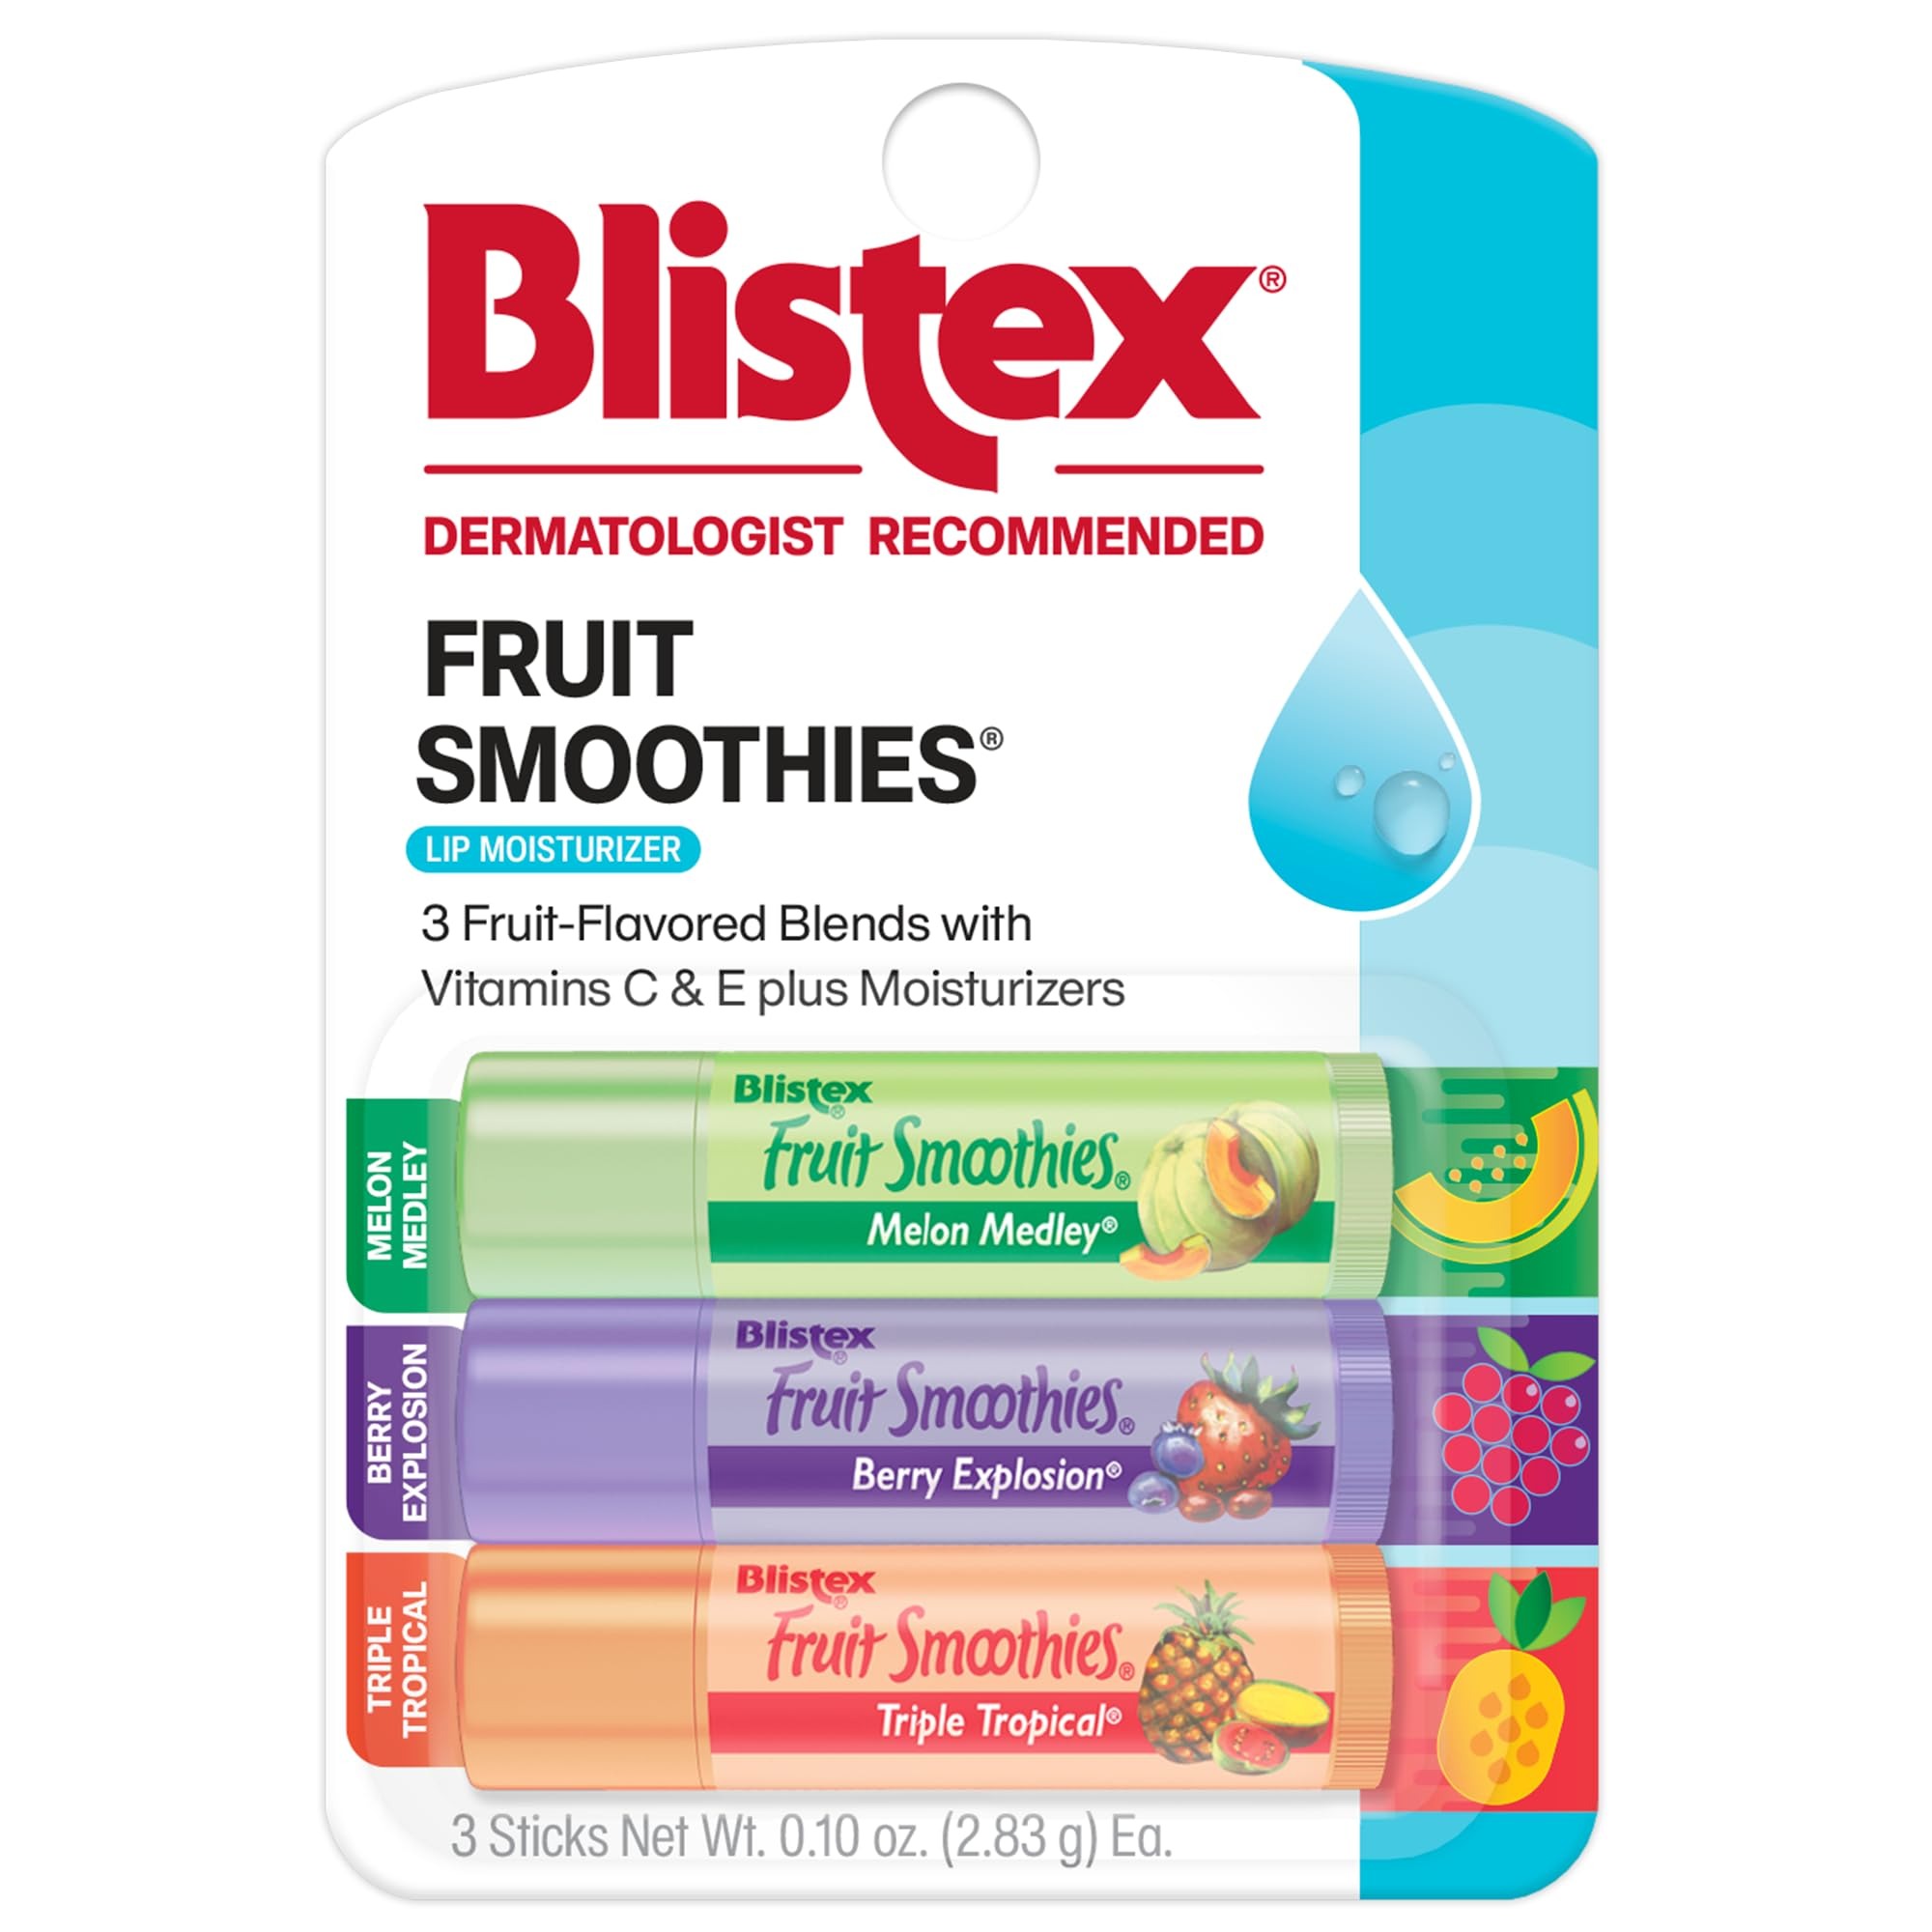
Item Name: Blistex Fruit Smoothies Lip Protectant Assorted, 3 ct (Packaging May Vary)
Bullet Point 1: Three Flavors per Pack: 1 Melon Medley stick, 1 Berry Explosion stick & 1 Triple Tropical stick
Bullet Point 2: Packed with moisturizers and vitamins C & E
Bullet Point 3: Creamy and juicy
Bullet Point 4: Fresh tasting fruit flavors
Bullet Point 5: Three .10oz sticks per package.
Value: 0.3
Unit: Ounce

Price: 7.23